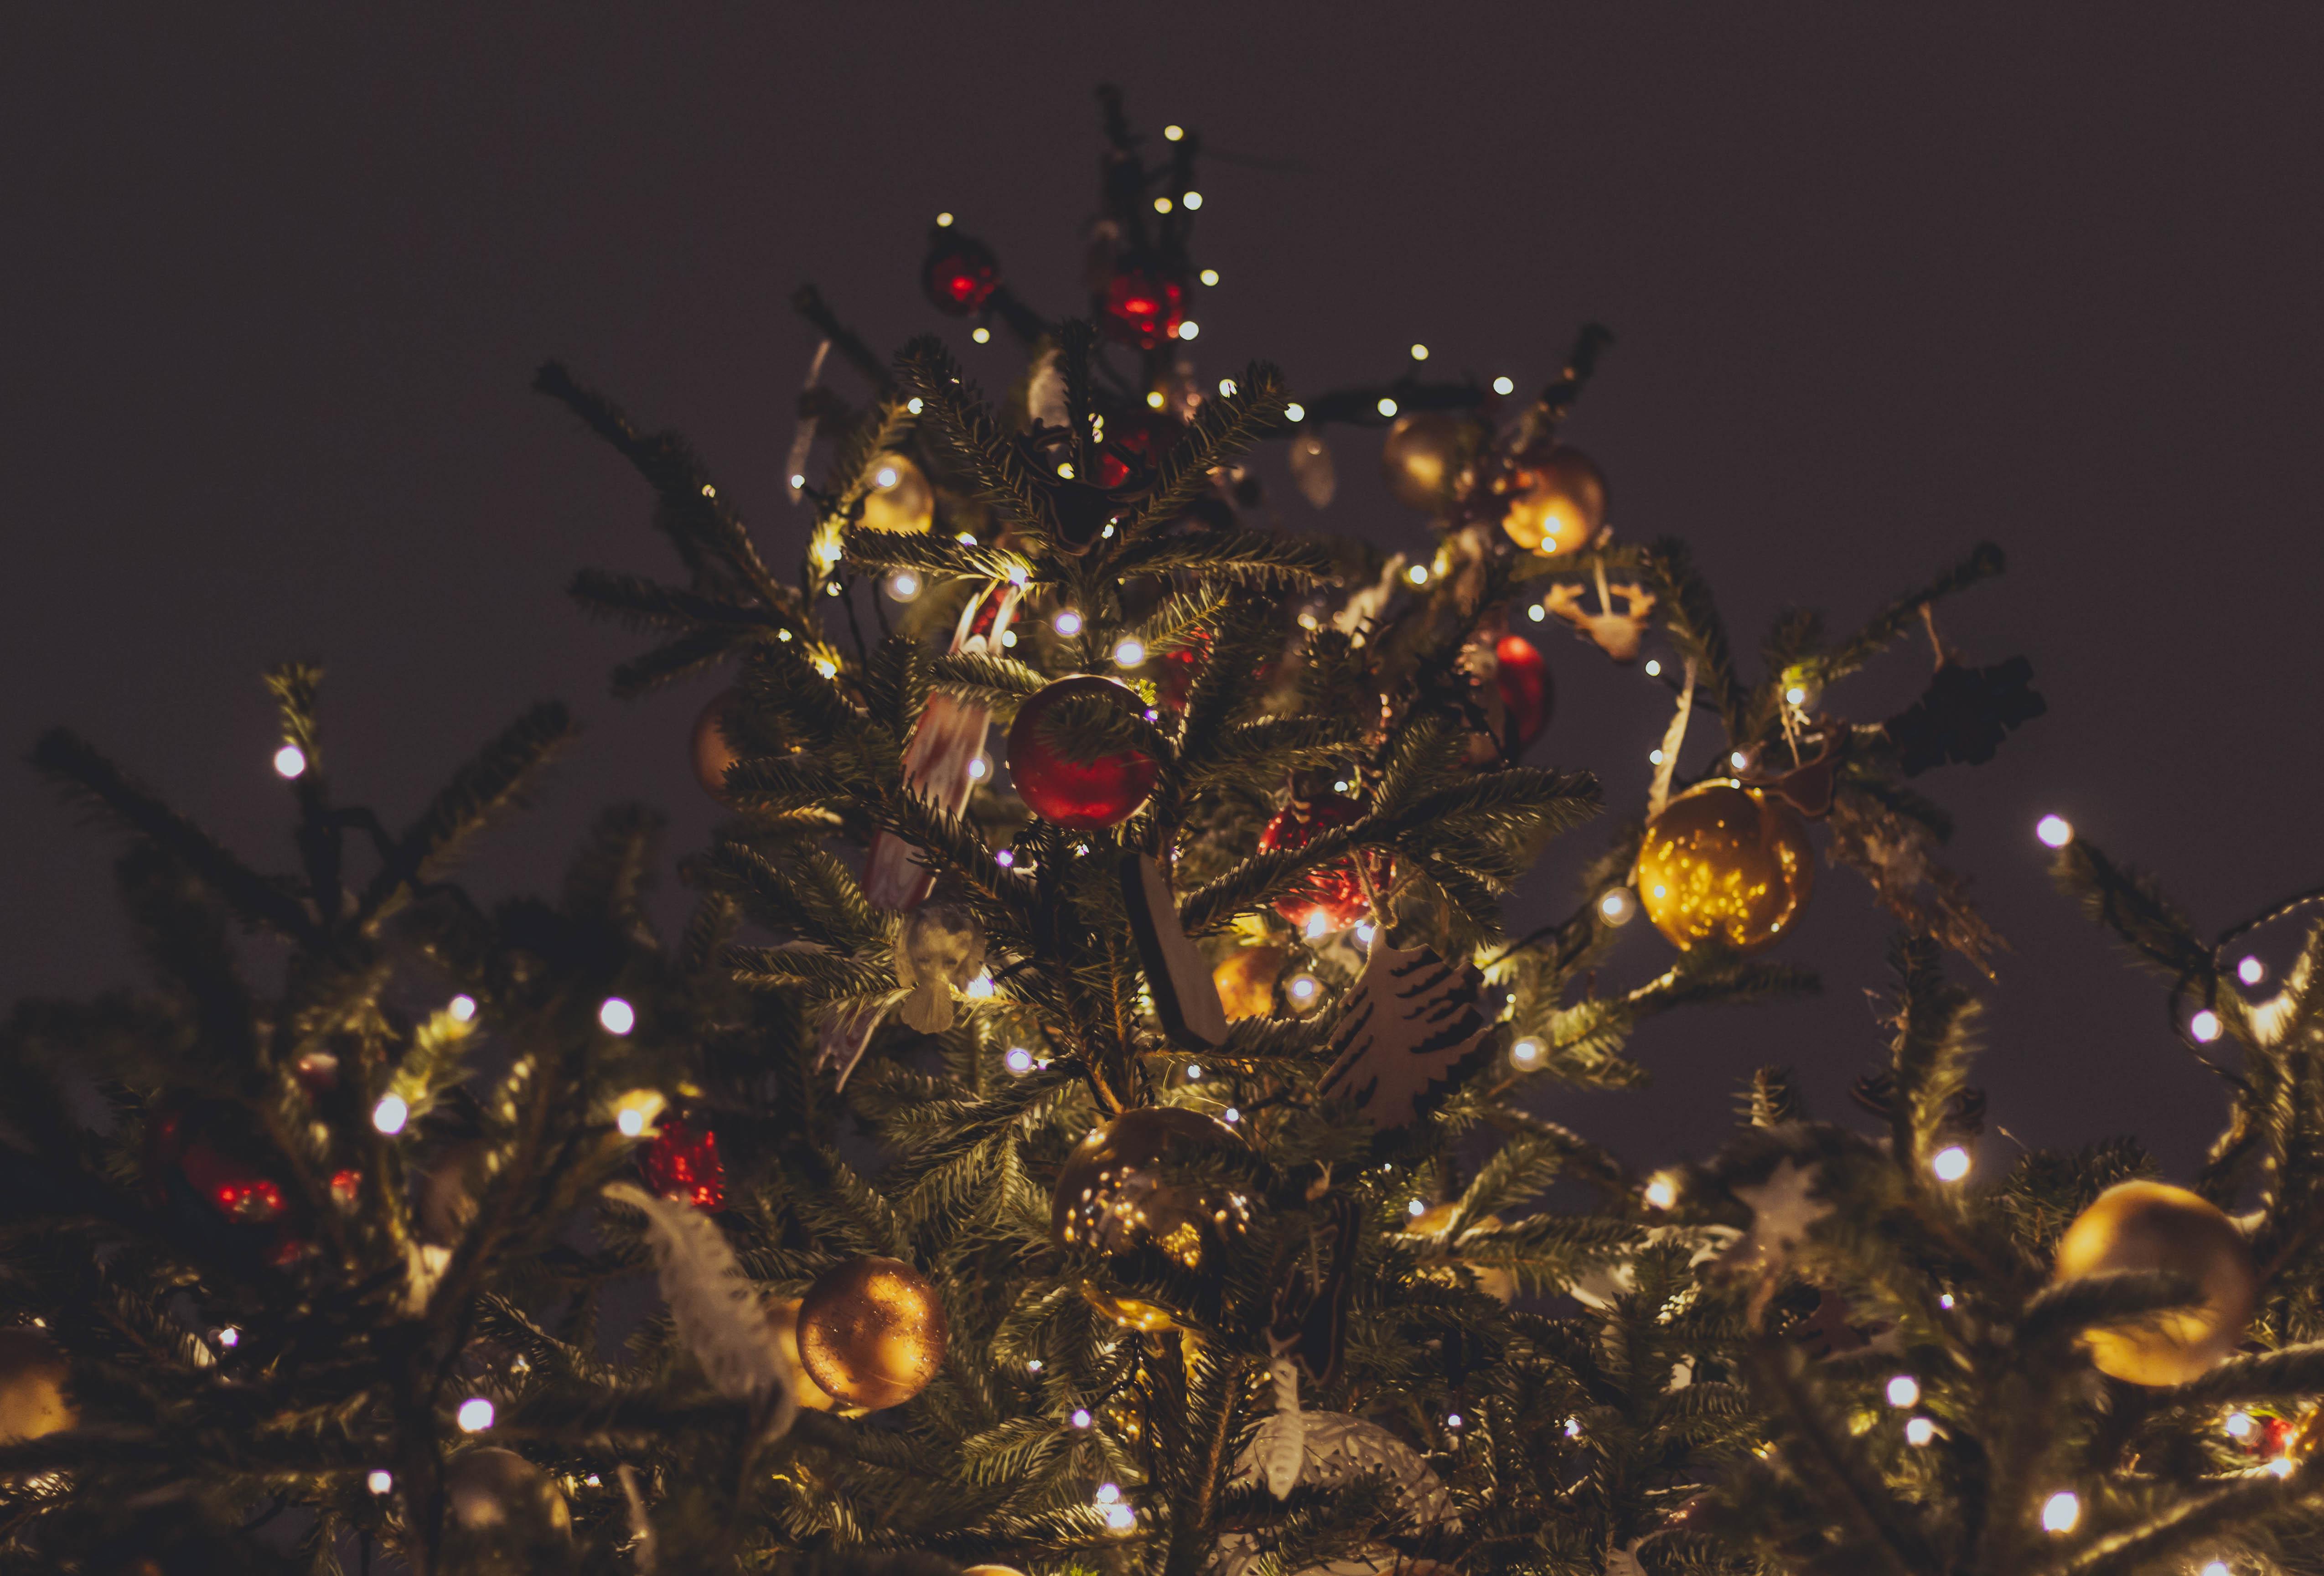
winter, christmas tree, christmas, holiday, christmas tree toy, christmas ornament, gold, Holiday ornament, plant, ornament, evergreen, christmas decoration, twig, event, midnight, tree, darkness, conifer, metal, interior design, christmas eve, tradition, light fixture, christmas lights, festival, fir, art, pine, pine family, night, circle, macro photography